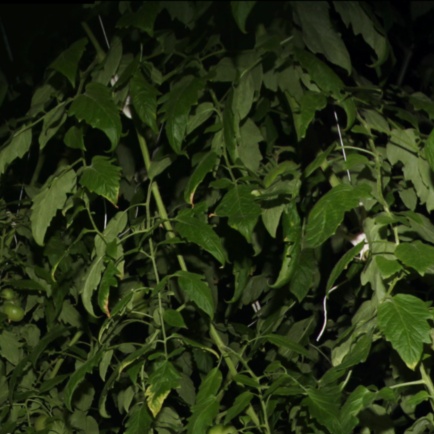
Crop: tomato